Ilmenite

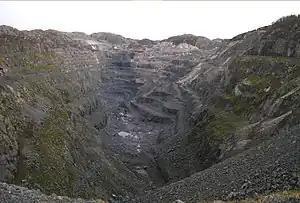
Tellnes opencast ilmenite mine, Sokndal, Norway

Most ilmenite is mined for titanium dioxide production. Ilmenite and titanium dioxide are used in the production of titanium metal.